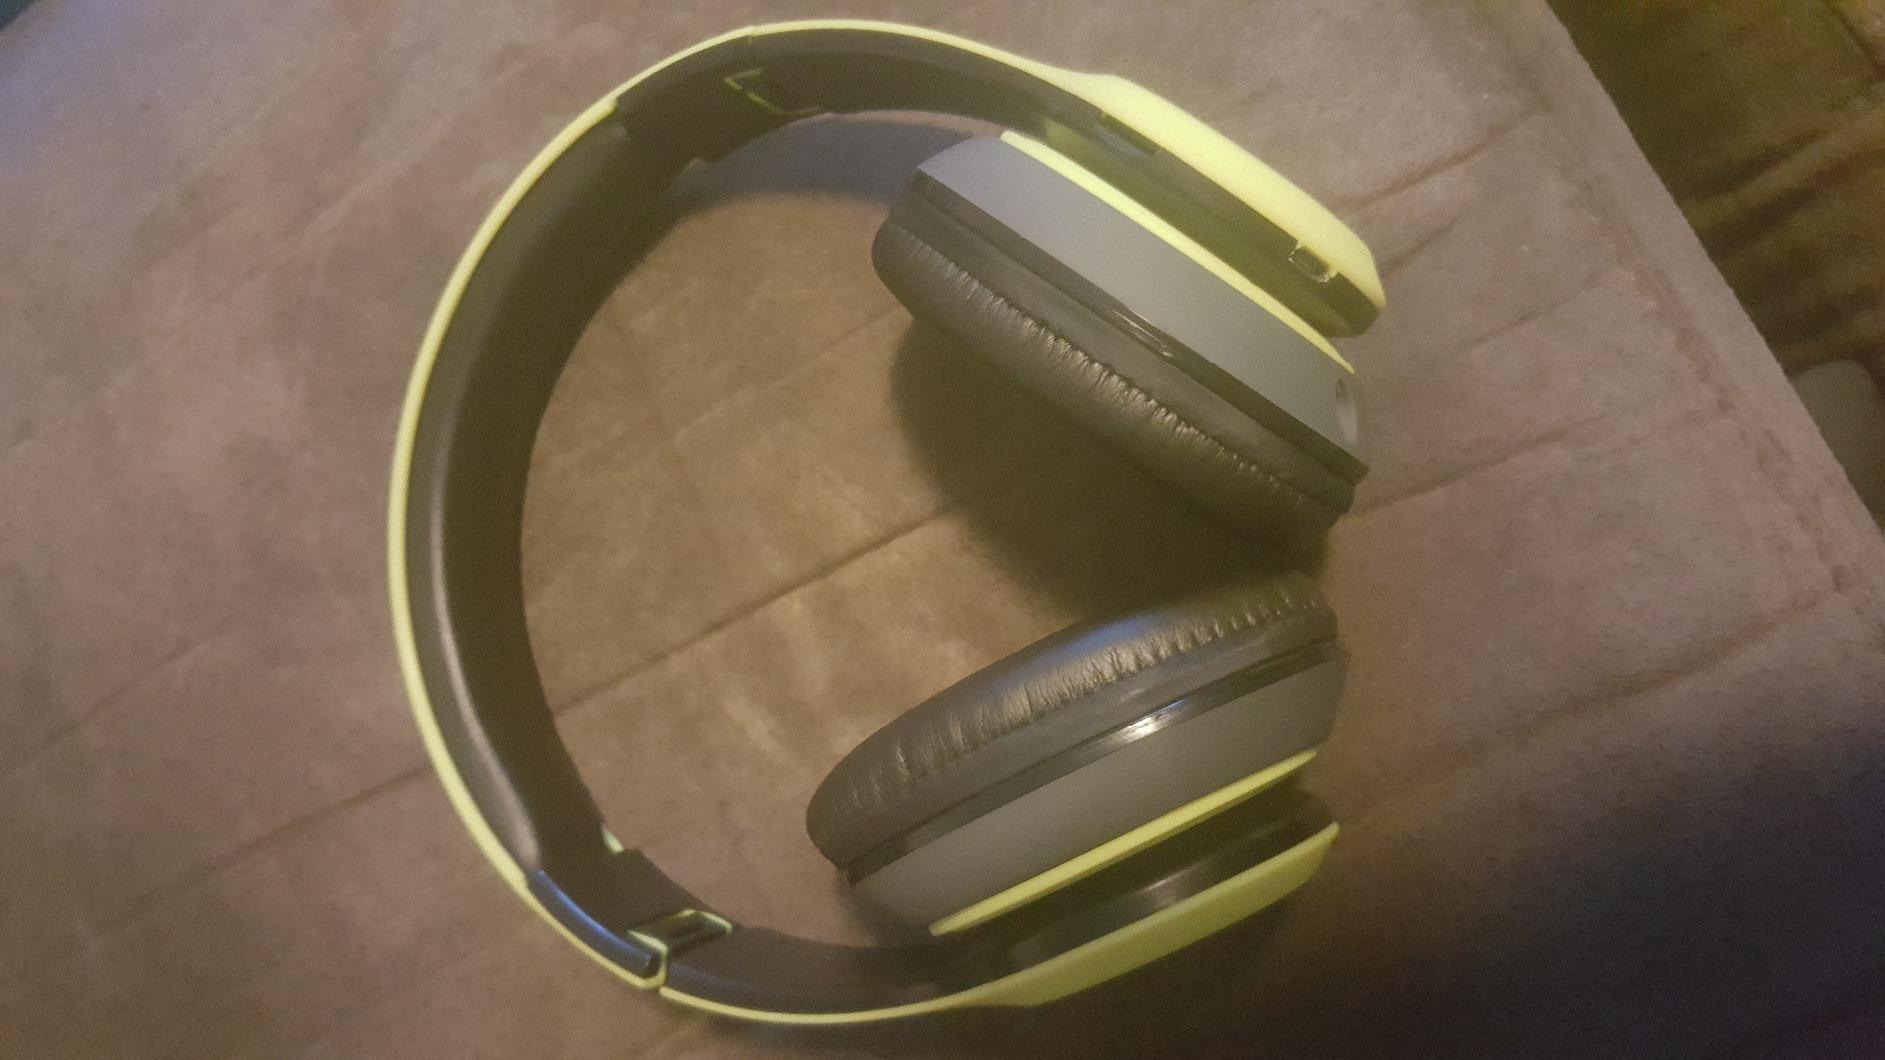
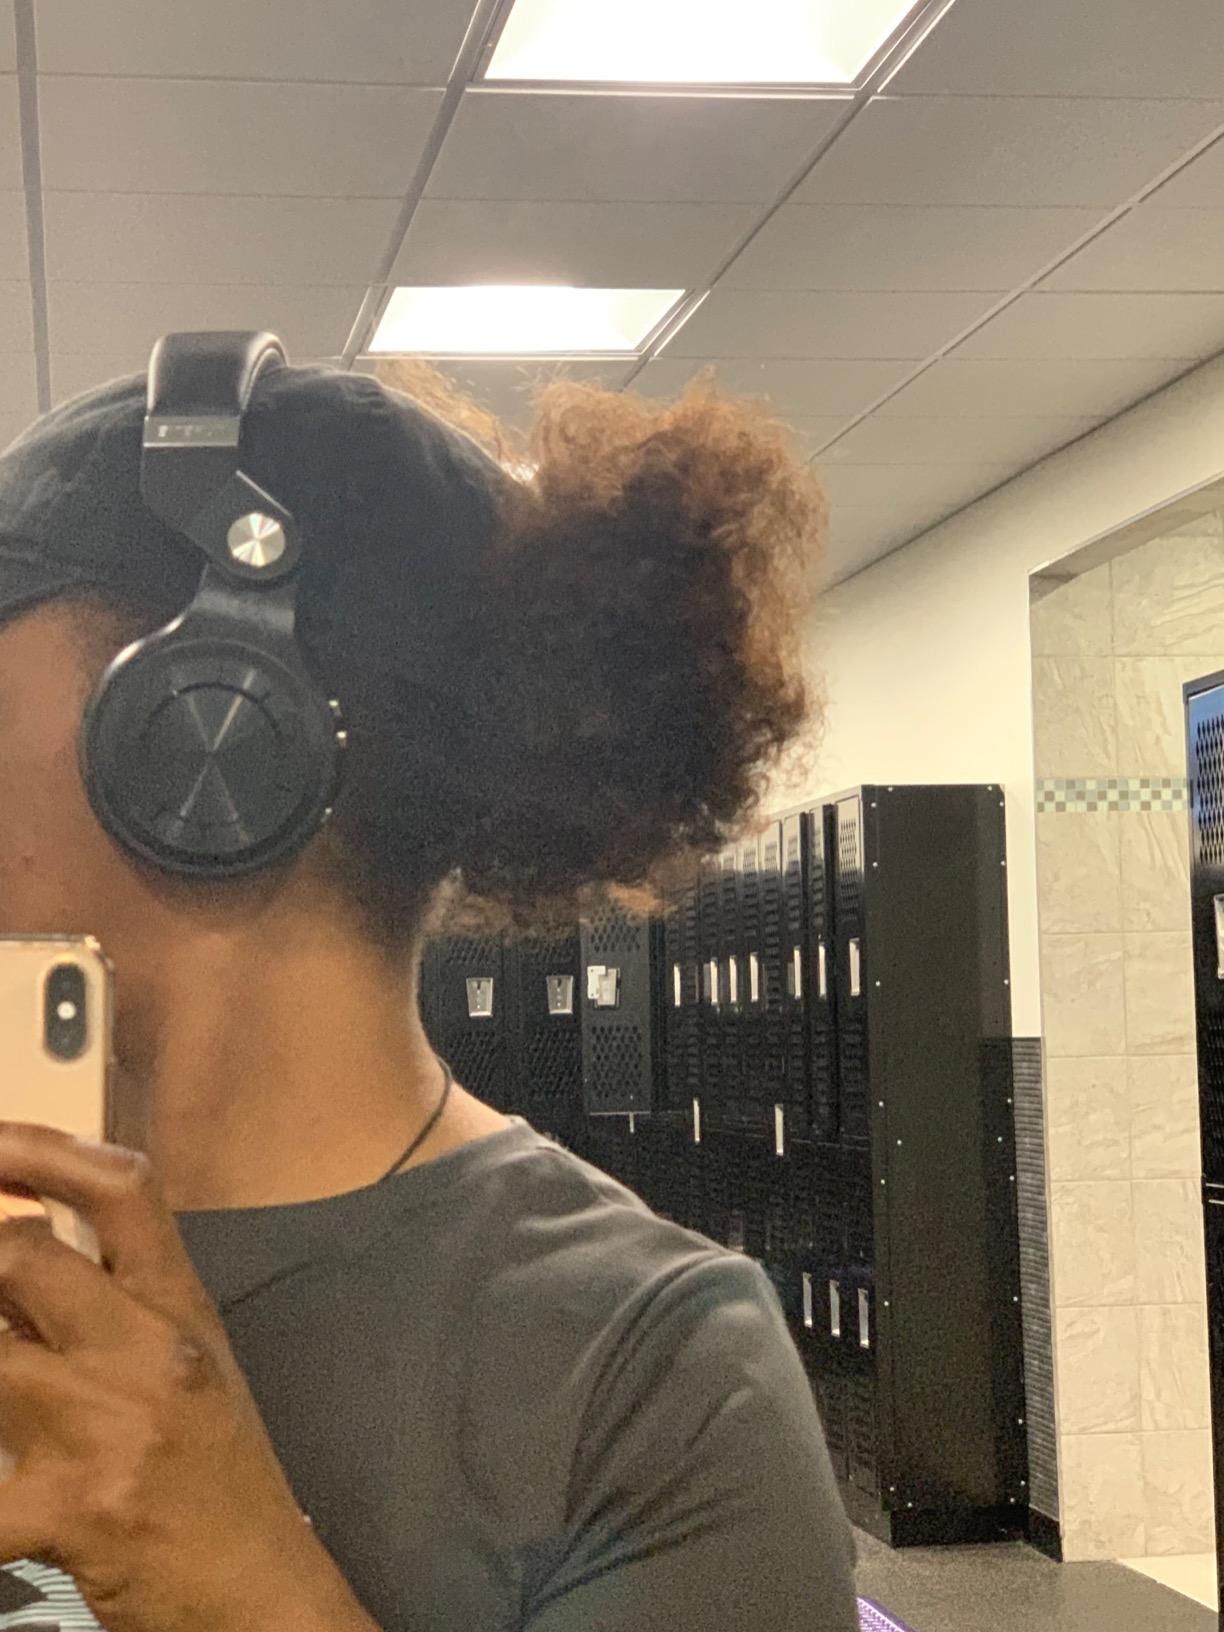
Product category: headphones
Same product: no